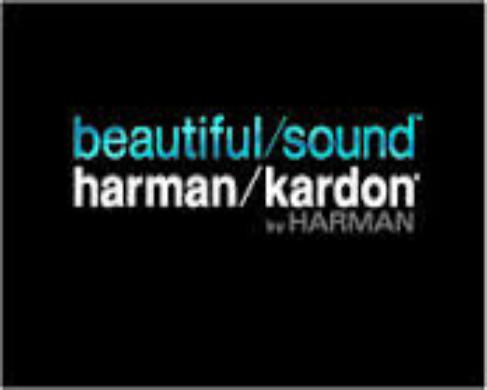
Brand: HARMAN KARDON
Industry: Electronic